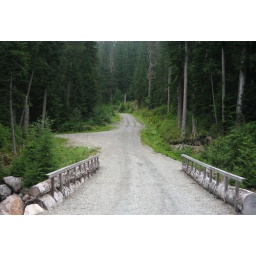
log bridge beside the lake